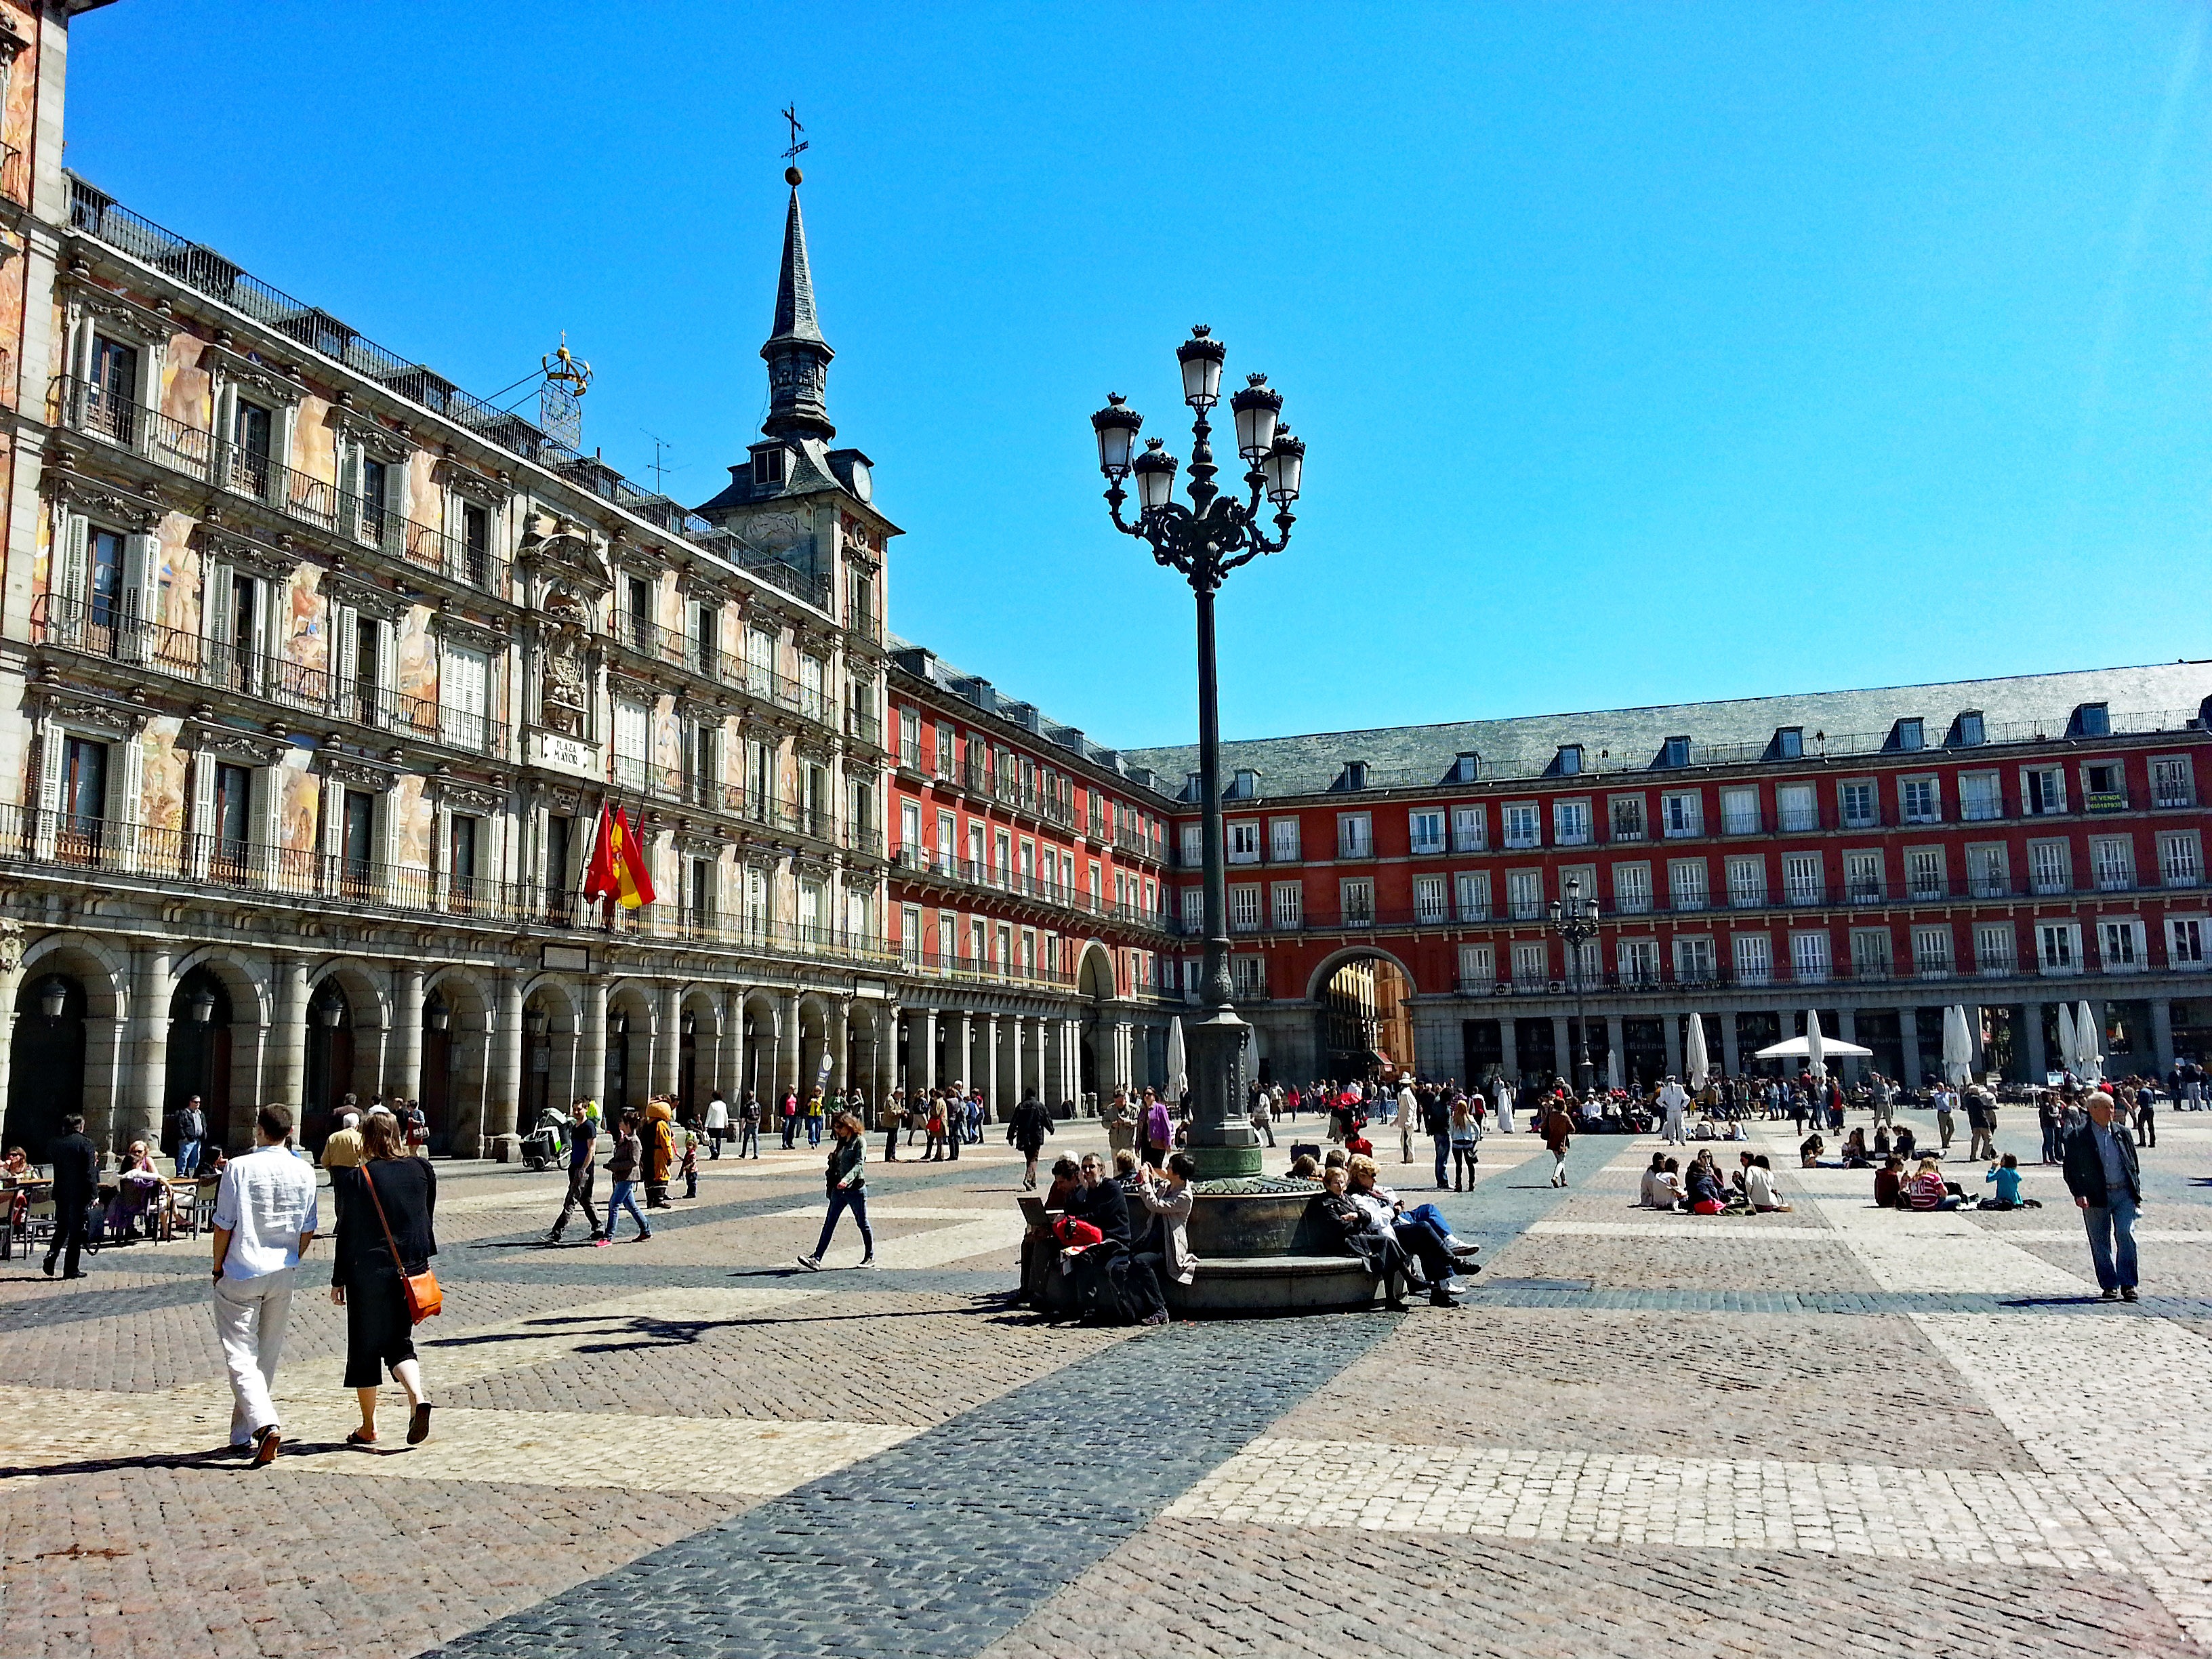
pedestrian, sky, street, town, building, palace, city, downtown, space, plaza, landmark, human, facade, tourism, public space, places of interest, spain, madrid, culture, history, town square, tourist attraction, metropolis, urban area, metropolitan area, mixed use, plaza major